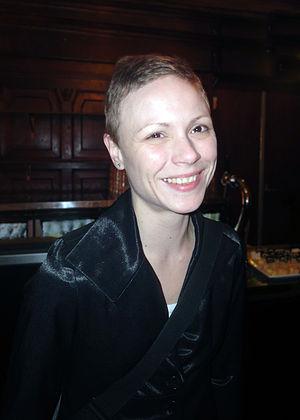
Orsolya Tóth, parfois appelée Orsi Toth, née le 20 novembre 1981 à Békéscsaba, est une actrice hongroise.